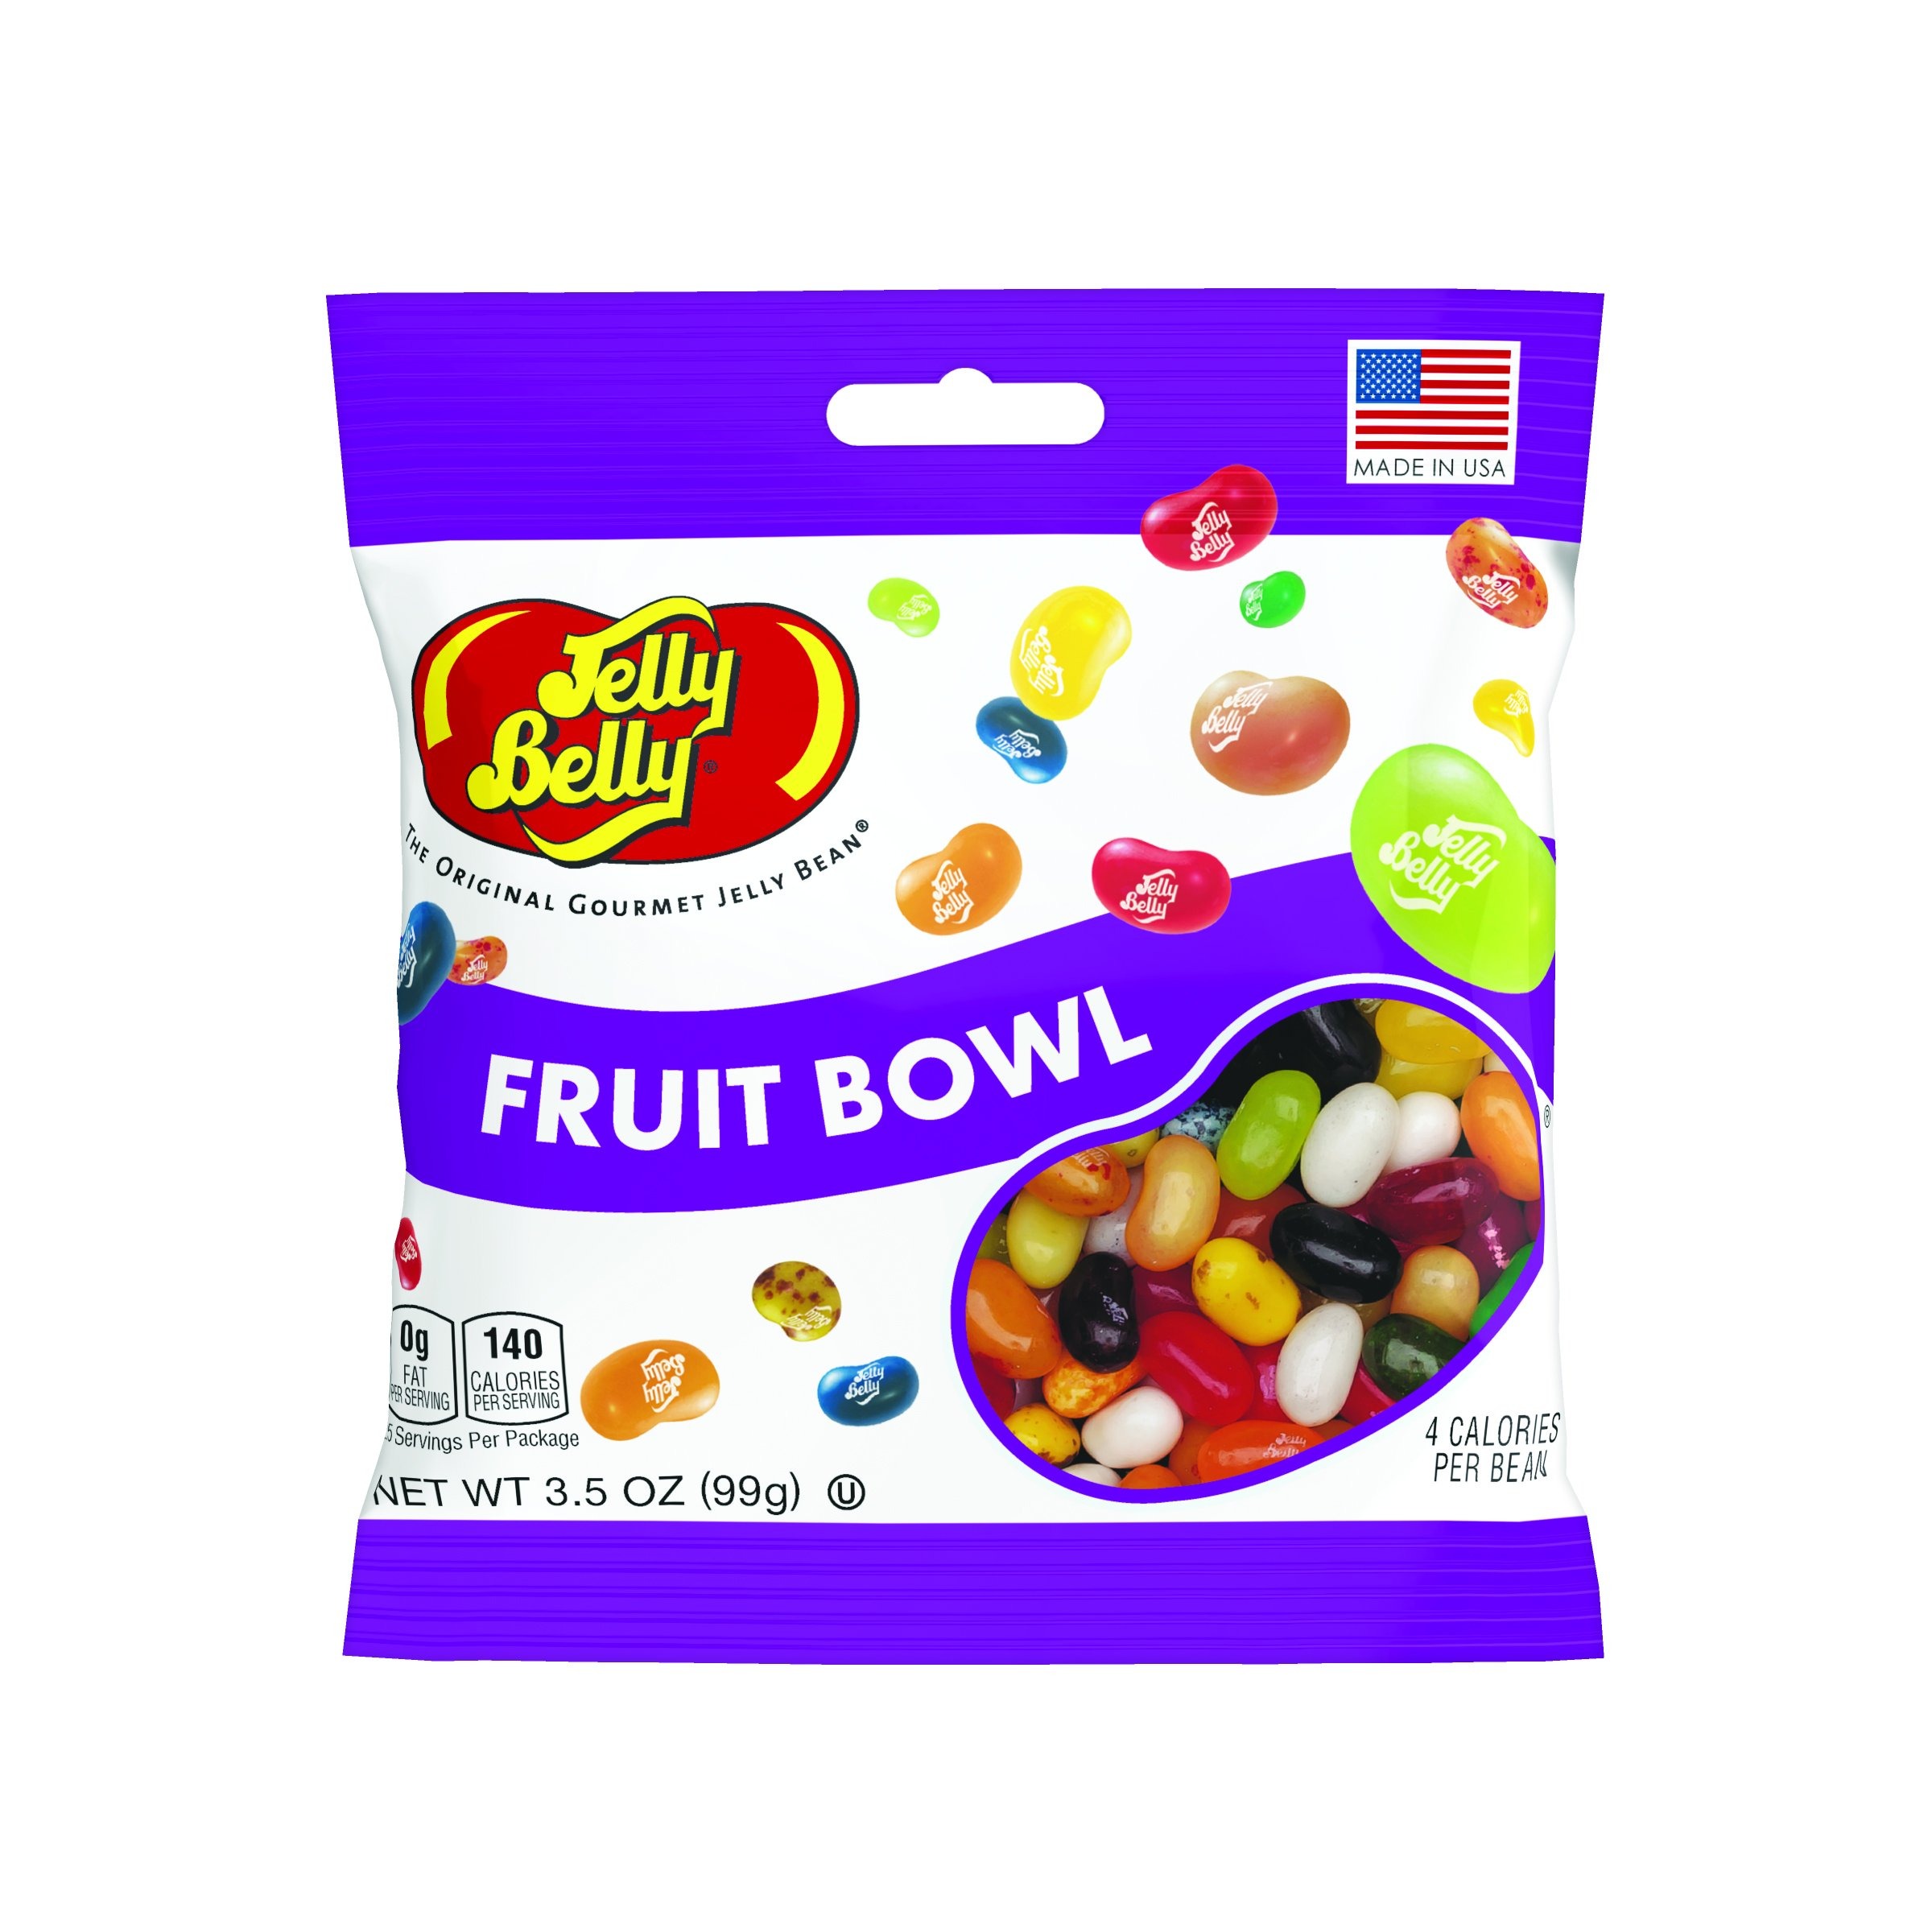
Item Name: Jelly Belly Fruit Bowl Jelly Beans, Assorted Fruit Flavors, 3.5-oz, 12 Pack
Bullet Point 1: Fruit Bowl Jelly Beans have true-to-life, juicy flavor
Bullet Point 2: Includes 16 popular fruit flavors
Bullet Point 3: Eat them one by one or get creative with Jelly Belly Recipes
Bullet Point 4: Contains 4 calories per jelly bean
Bullet Point 5: Vegetarian and free of gluten, peanuts, dairy and fat
Value: 42.0
Unit: Ounce

Price: 24.435